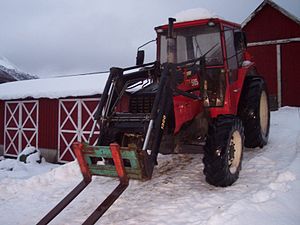
Valmet / Historie / Traktorer
Valmet-traktor
Valmet Corporation er et finsk virksomhedskonglomerat indenfor udvikling, fremstilling og servicering af pulp, papir og energi. Virksomheden blev genetableret efter fraspaltningen af pulp, papir og energi forretningsområderne fra Metso Group i december 2013. Virksomheden har operationer i omkring 30 lande og omkring 11.000 ansatte. Hovedsædet er i Espoo i Finland og koncernen er børsnoteret på NASDAQ OMX Helsinki Ltd.